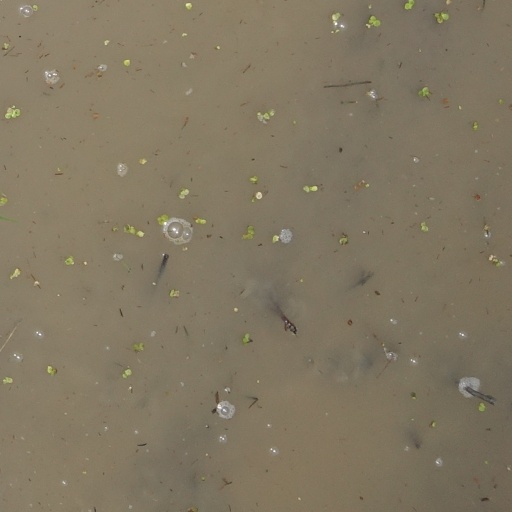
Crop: rice